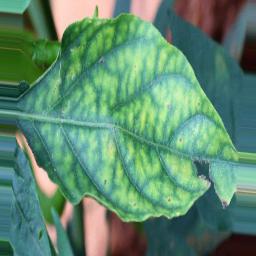
Label: nutritional